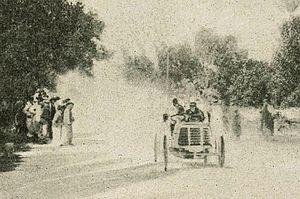
La Vie au Grand Air, 27 septembre 1902
Le premier Grand Prix automobile a été le Grand Prix de France en 1906 qui s'est tenu sur circuit, mais les premières compétitions automobiles ont débuté à partir de 1894.
Paul Yves Chauchard, né le 13 janvier 1871 à Buxières-les-Mines et mort le 21 février 1916 à Clermont-Ferrand, est un ancien pilote automobile français, ayant presque exclusivement couru sur Panhard ; il est aussi un renommé skipper français de son temps.